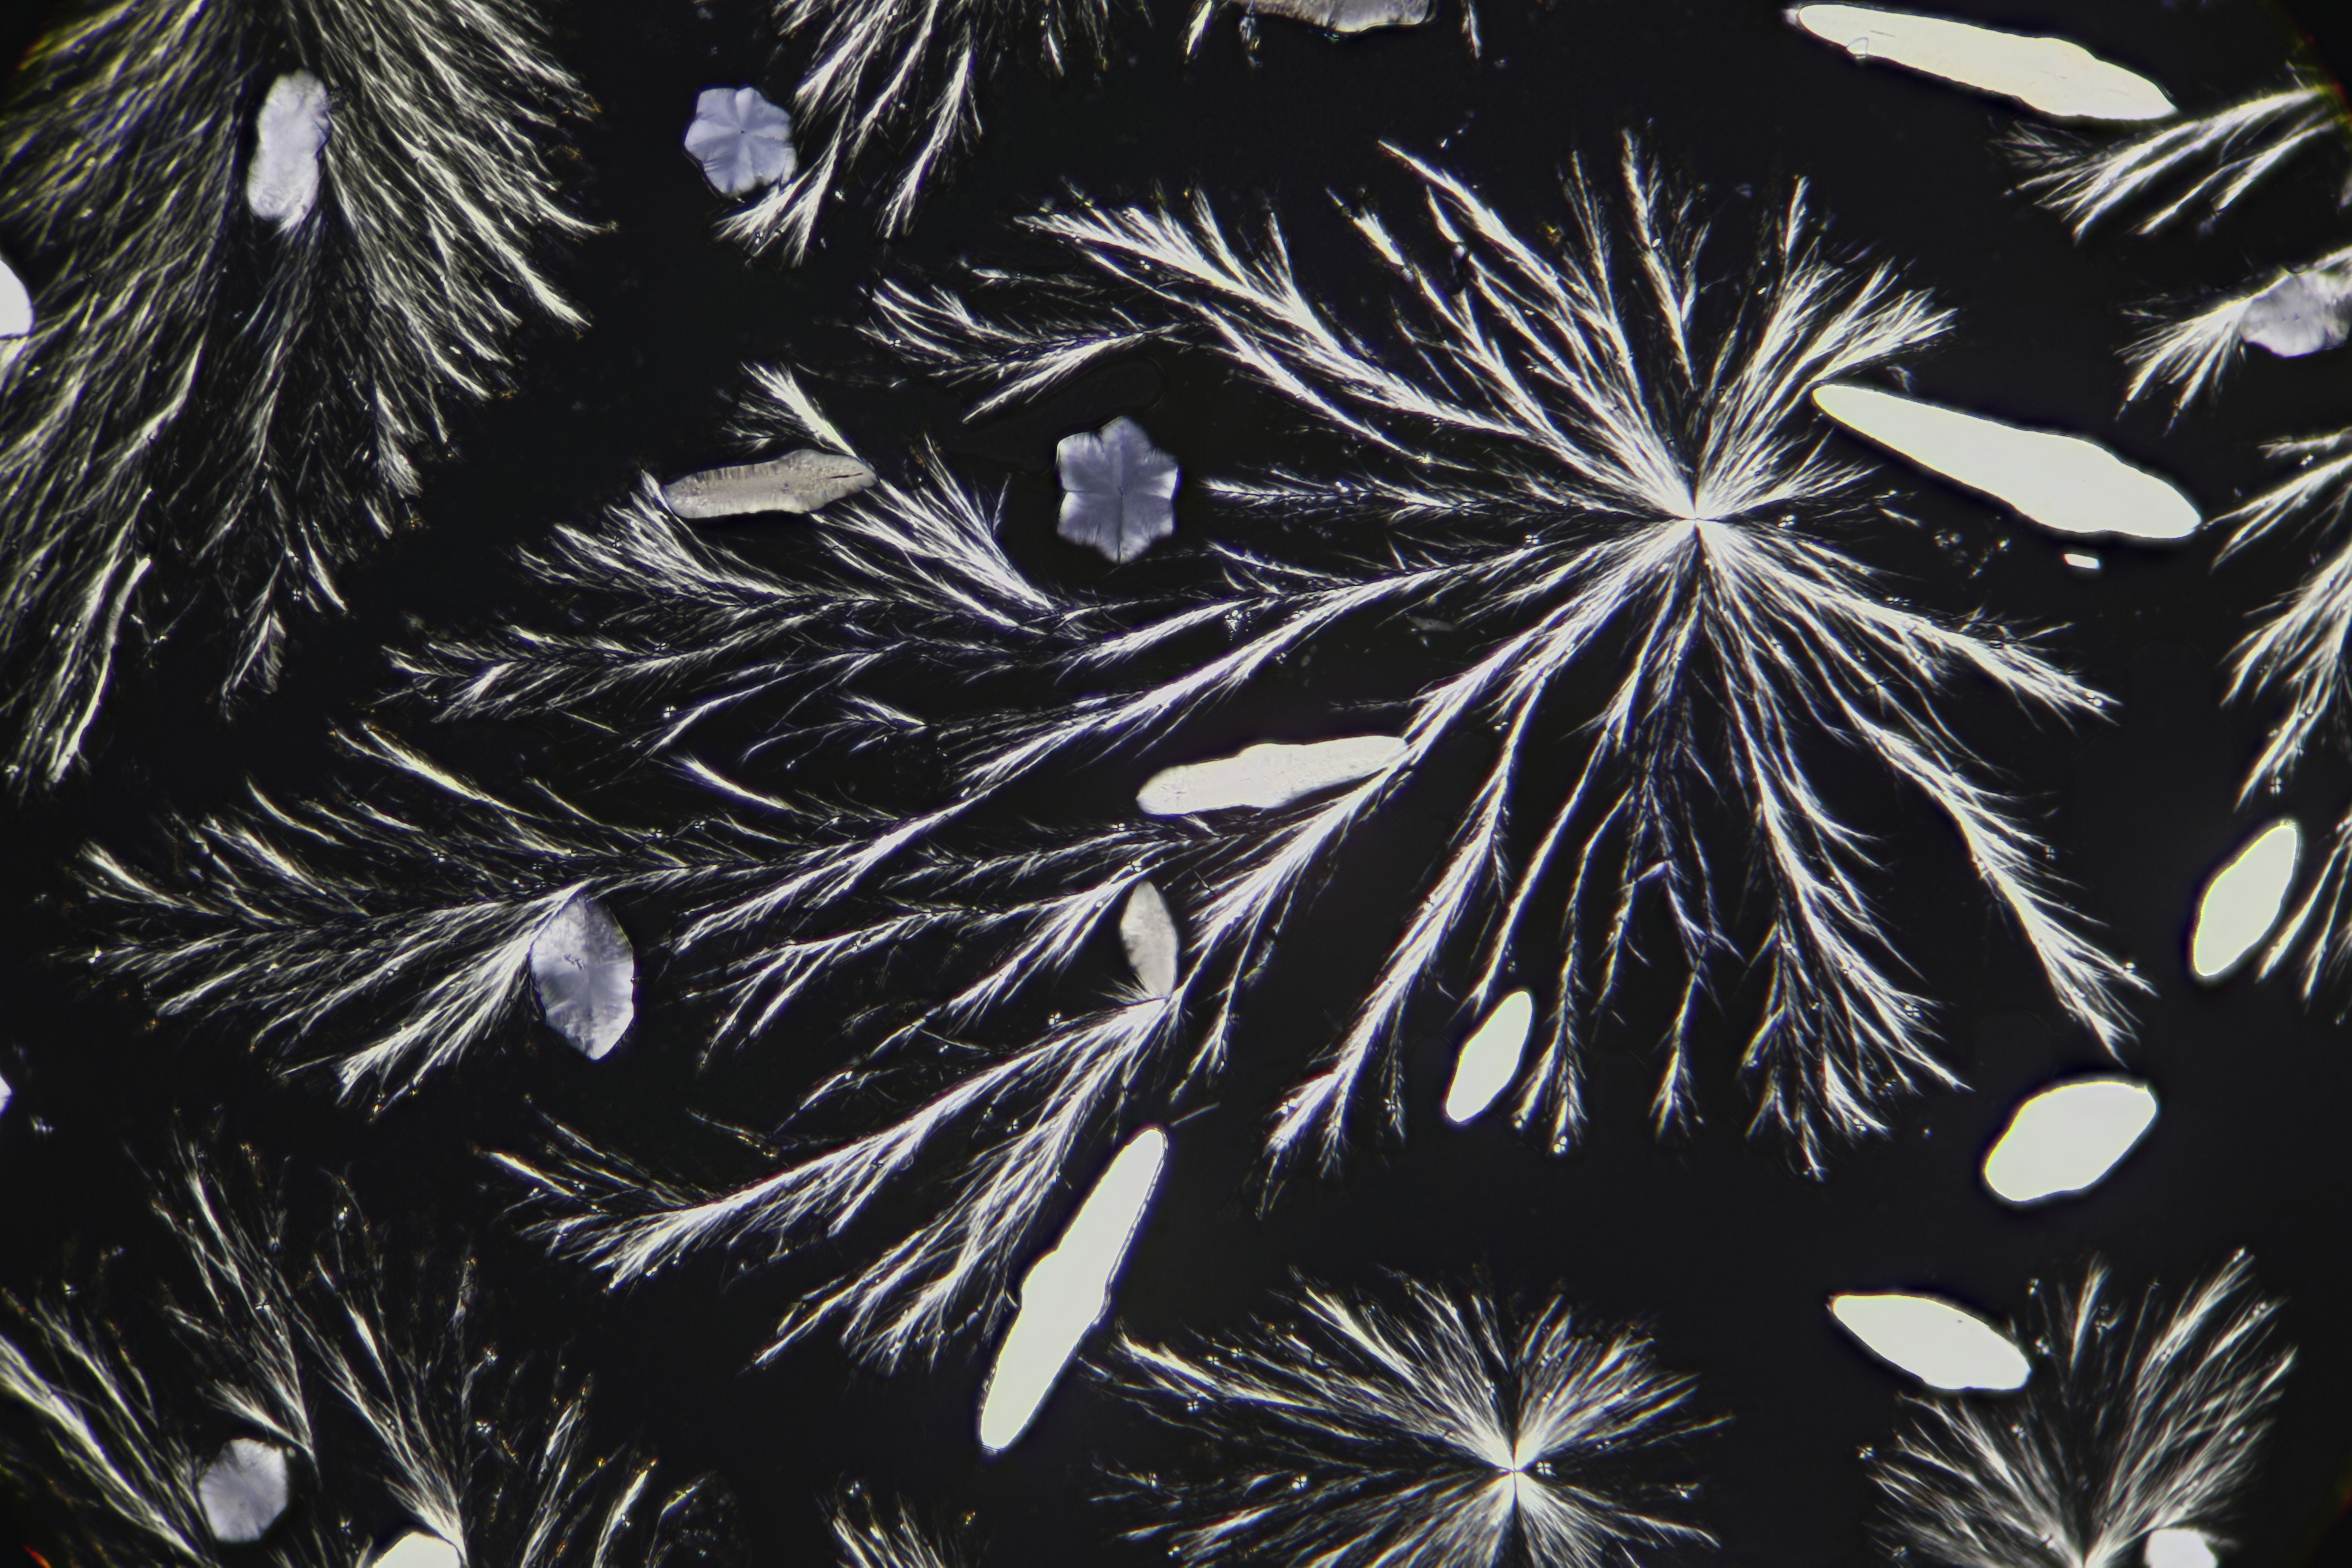
tree, branch, plant, leaf, flower, frost, pattern, micro, mikro, crystal, spirit, mikroskop, mikrofotografie, mikrofoto, microscop, microphotography, microphoto, rum, polarized, schnaps, getrnk, kristall, polarisation, polarisiert, kristallisation, spiritouse, polarisierteslicht, spiritousen, flowering plant, woody plant, land plant, arecales